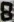
Number: 8